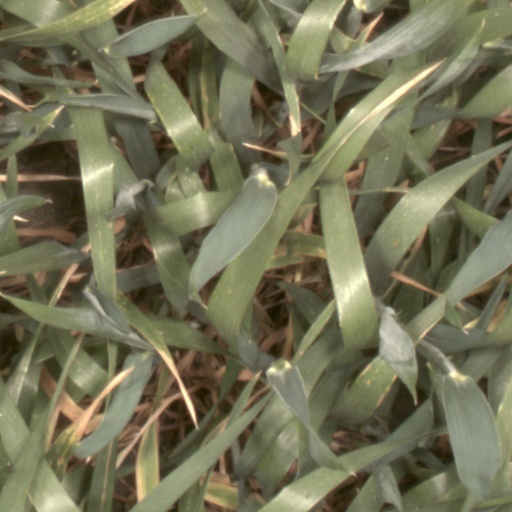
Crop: wheat